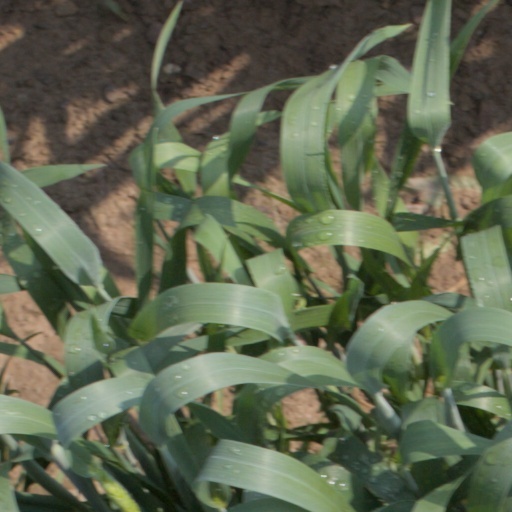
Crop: wheat